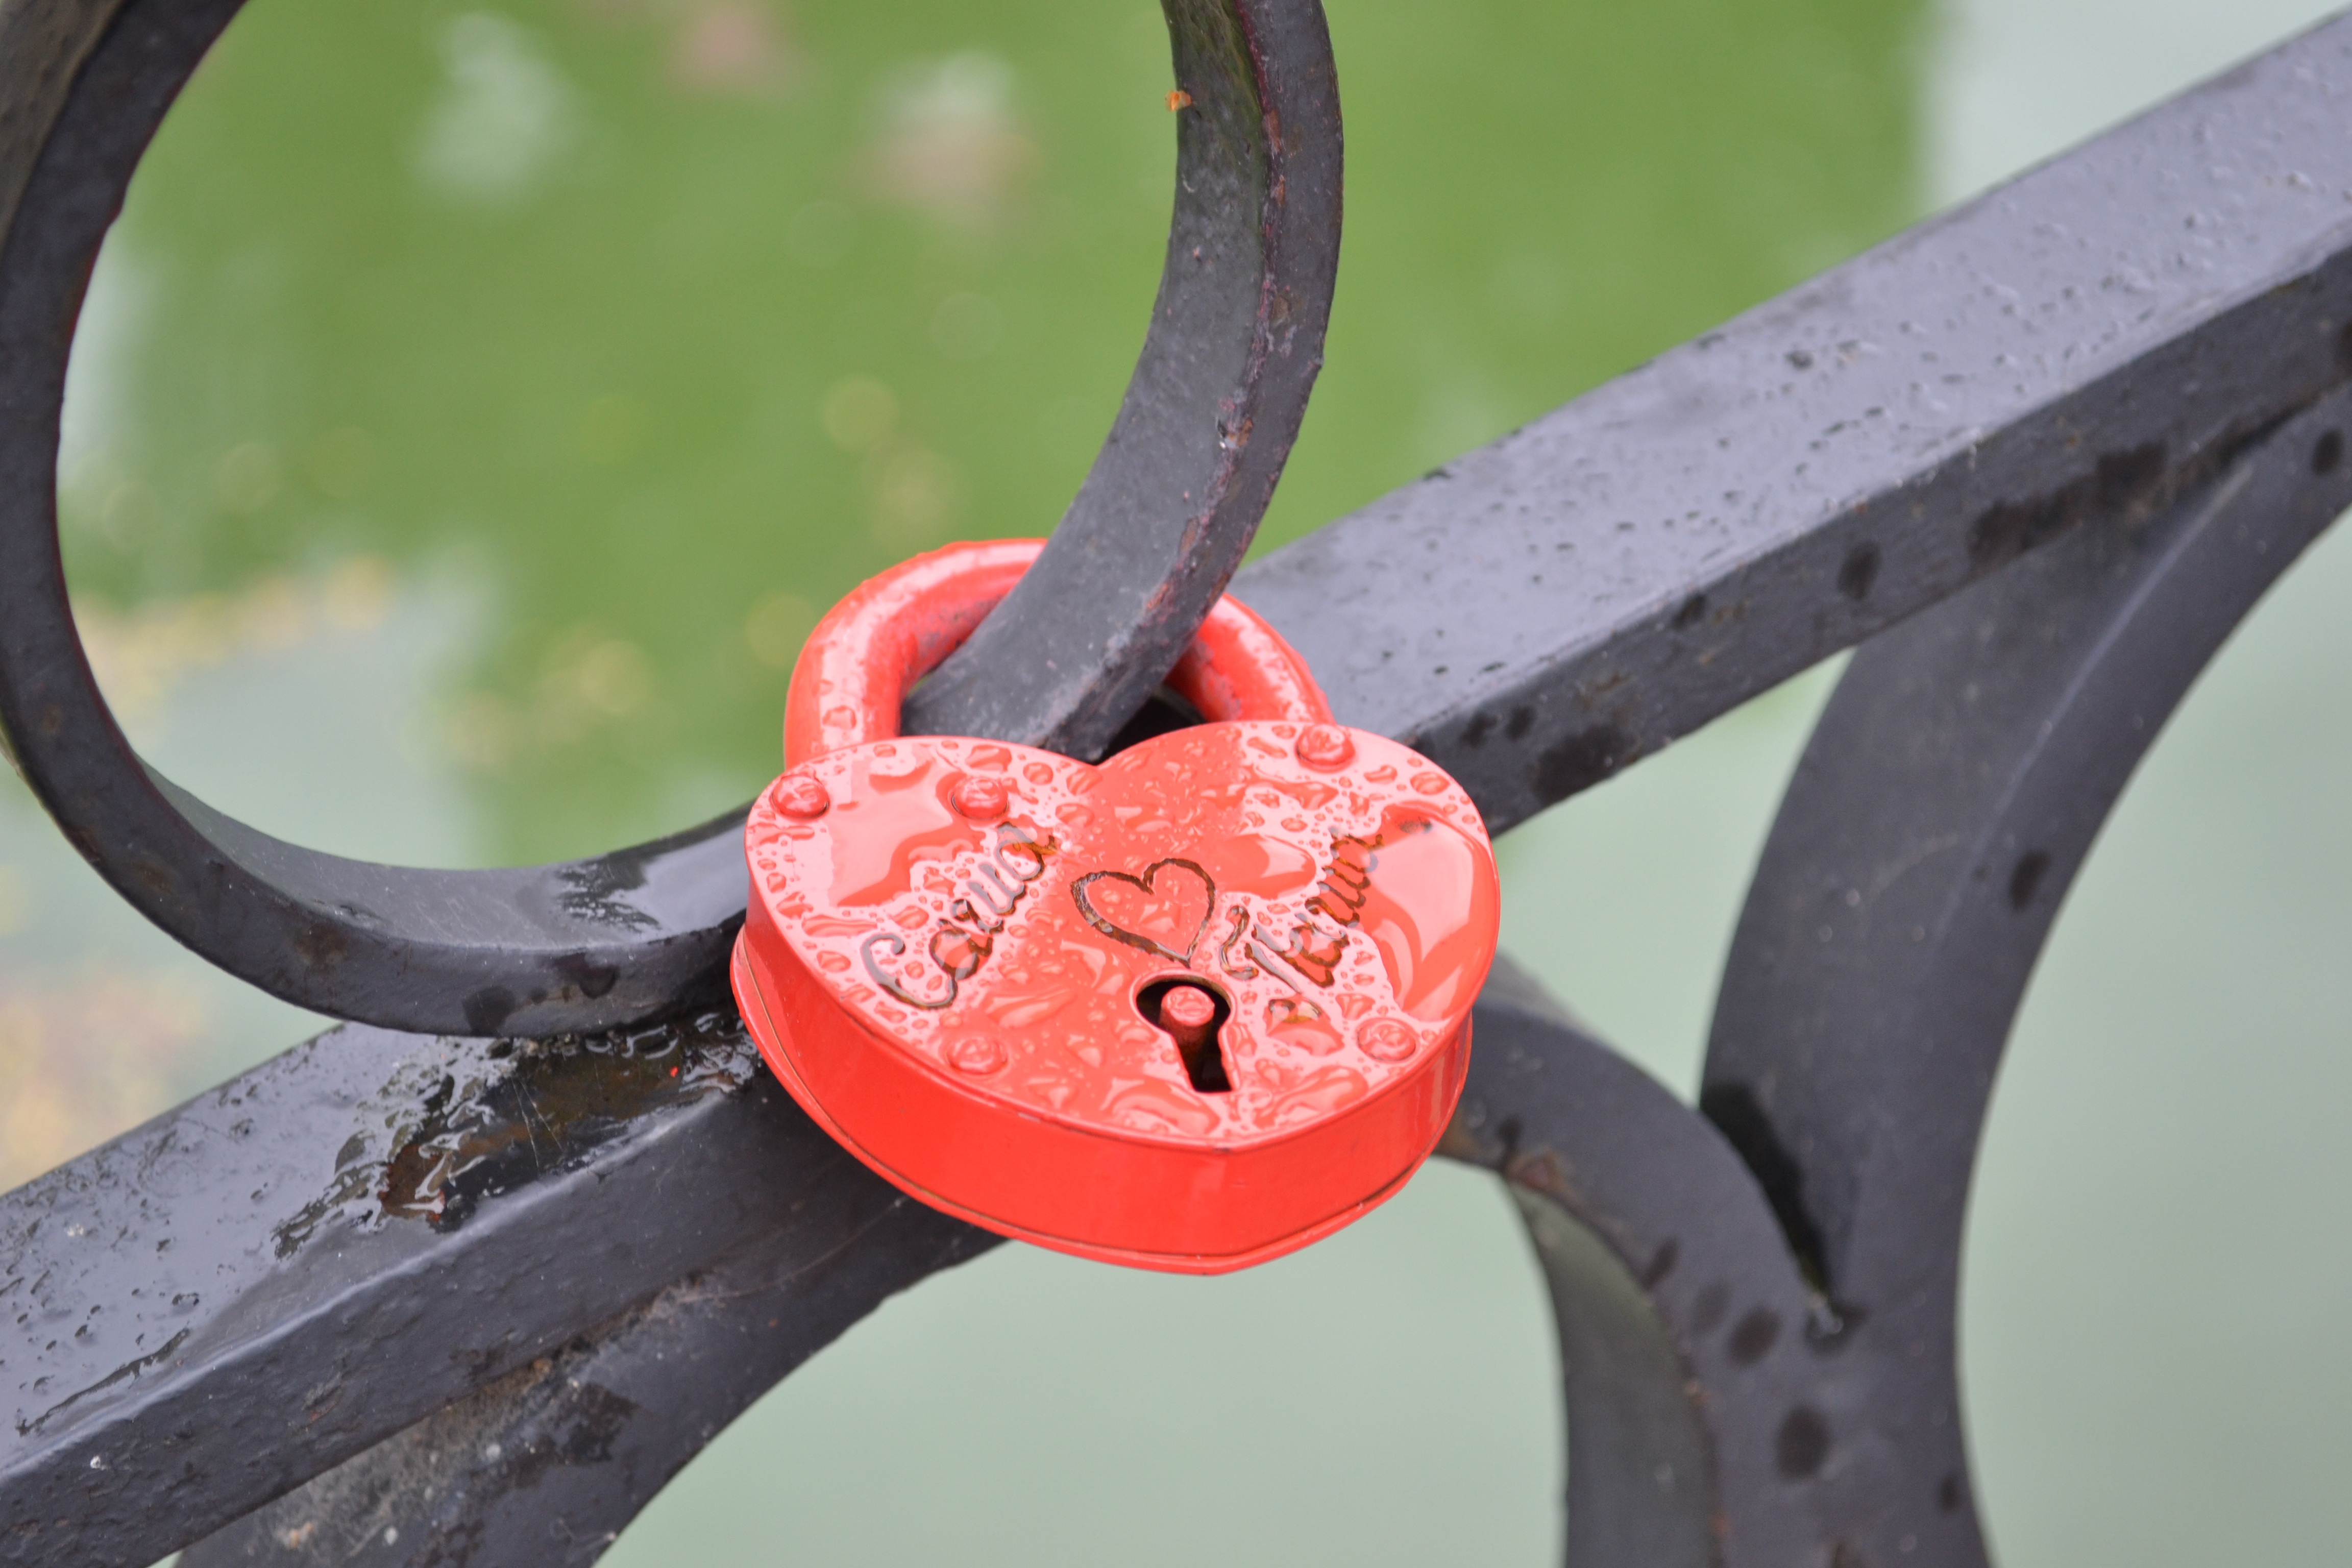
bridge, wheel, flower, number, love, heart, red, padlock, valentine, in love, red heart